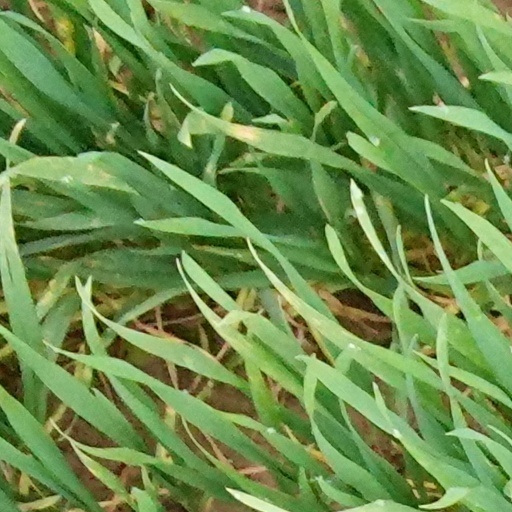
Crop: wheat